Monash University, Caulfield campus

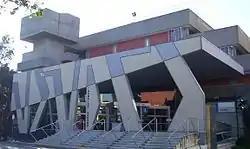
The now defunct Student Service Centre on Caulfield Campus

MONSU Caulfield (Monash Student Union) is the current name of the student union representing students at the Caulfield Campus.